Violent Apathy

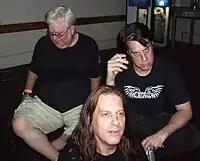
From left: Richard Bowser of Violent Apathy, Scott Boman of the Degenerates & Spite, and John Brannon of Negative Approach.

In June 2007, Violent Apathy reunited for a twenty fifth anniversary reunion tour. Their first public appearance in twenty five years was in Detroit, Michigan at the 2500 Club. This was followed by appearances in Kalamazoo, Chicago, and Lansing.